Brandenburg Methodist Episcopal Church

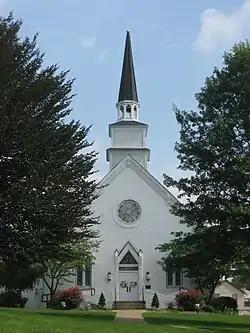

Brandenburg United Methodist Church (formerly Brandenburg United Methodist Episcopal Church) is a historic church at 215 Broadway in Brandenburg, Kentucky. It was built in 1855 and added to the National Register of Historic Places in 1984.